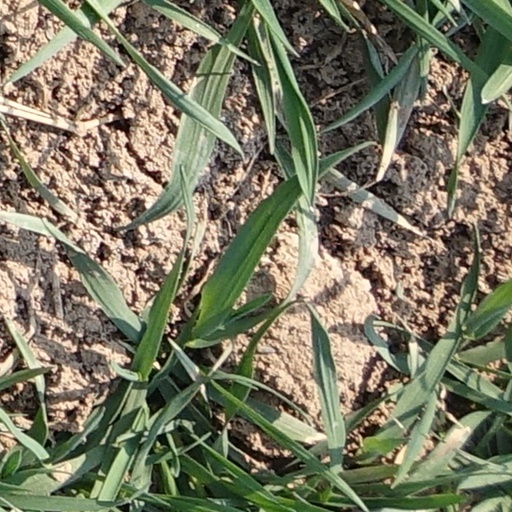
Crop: wheat